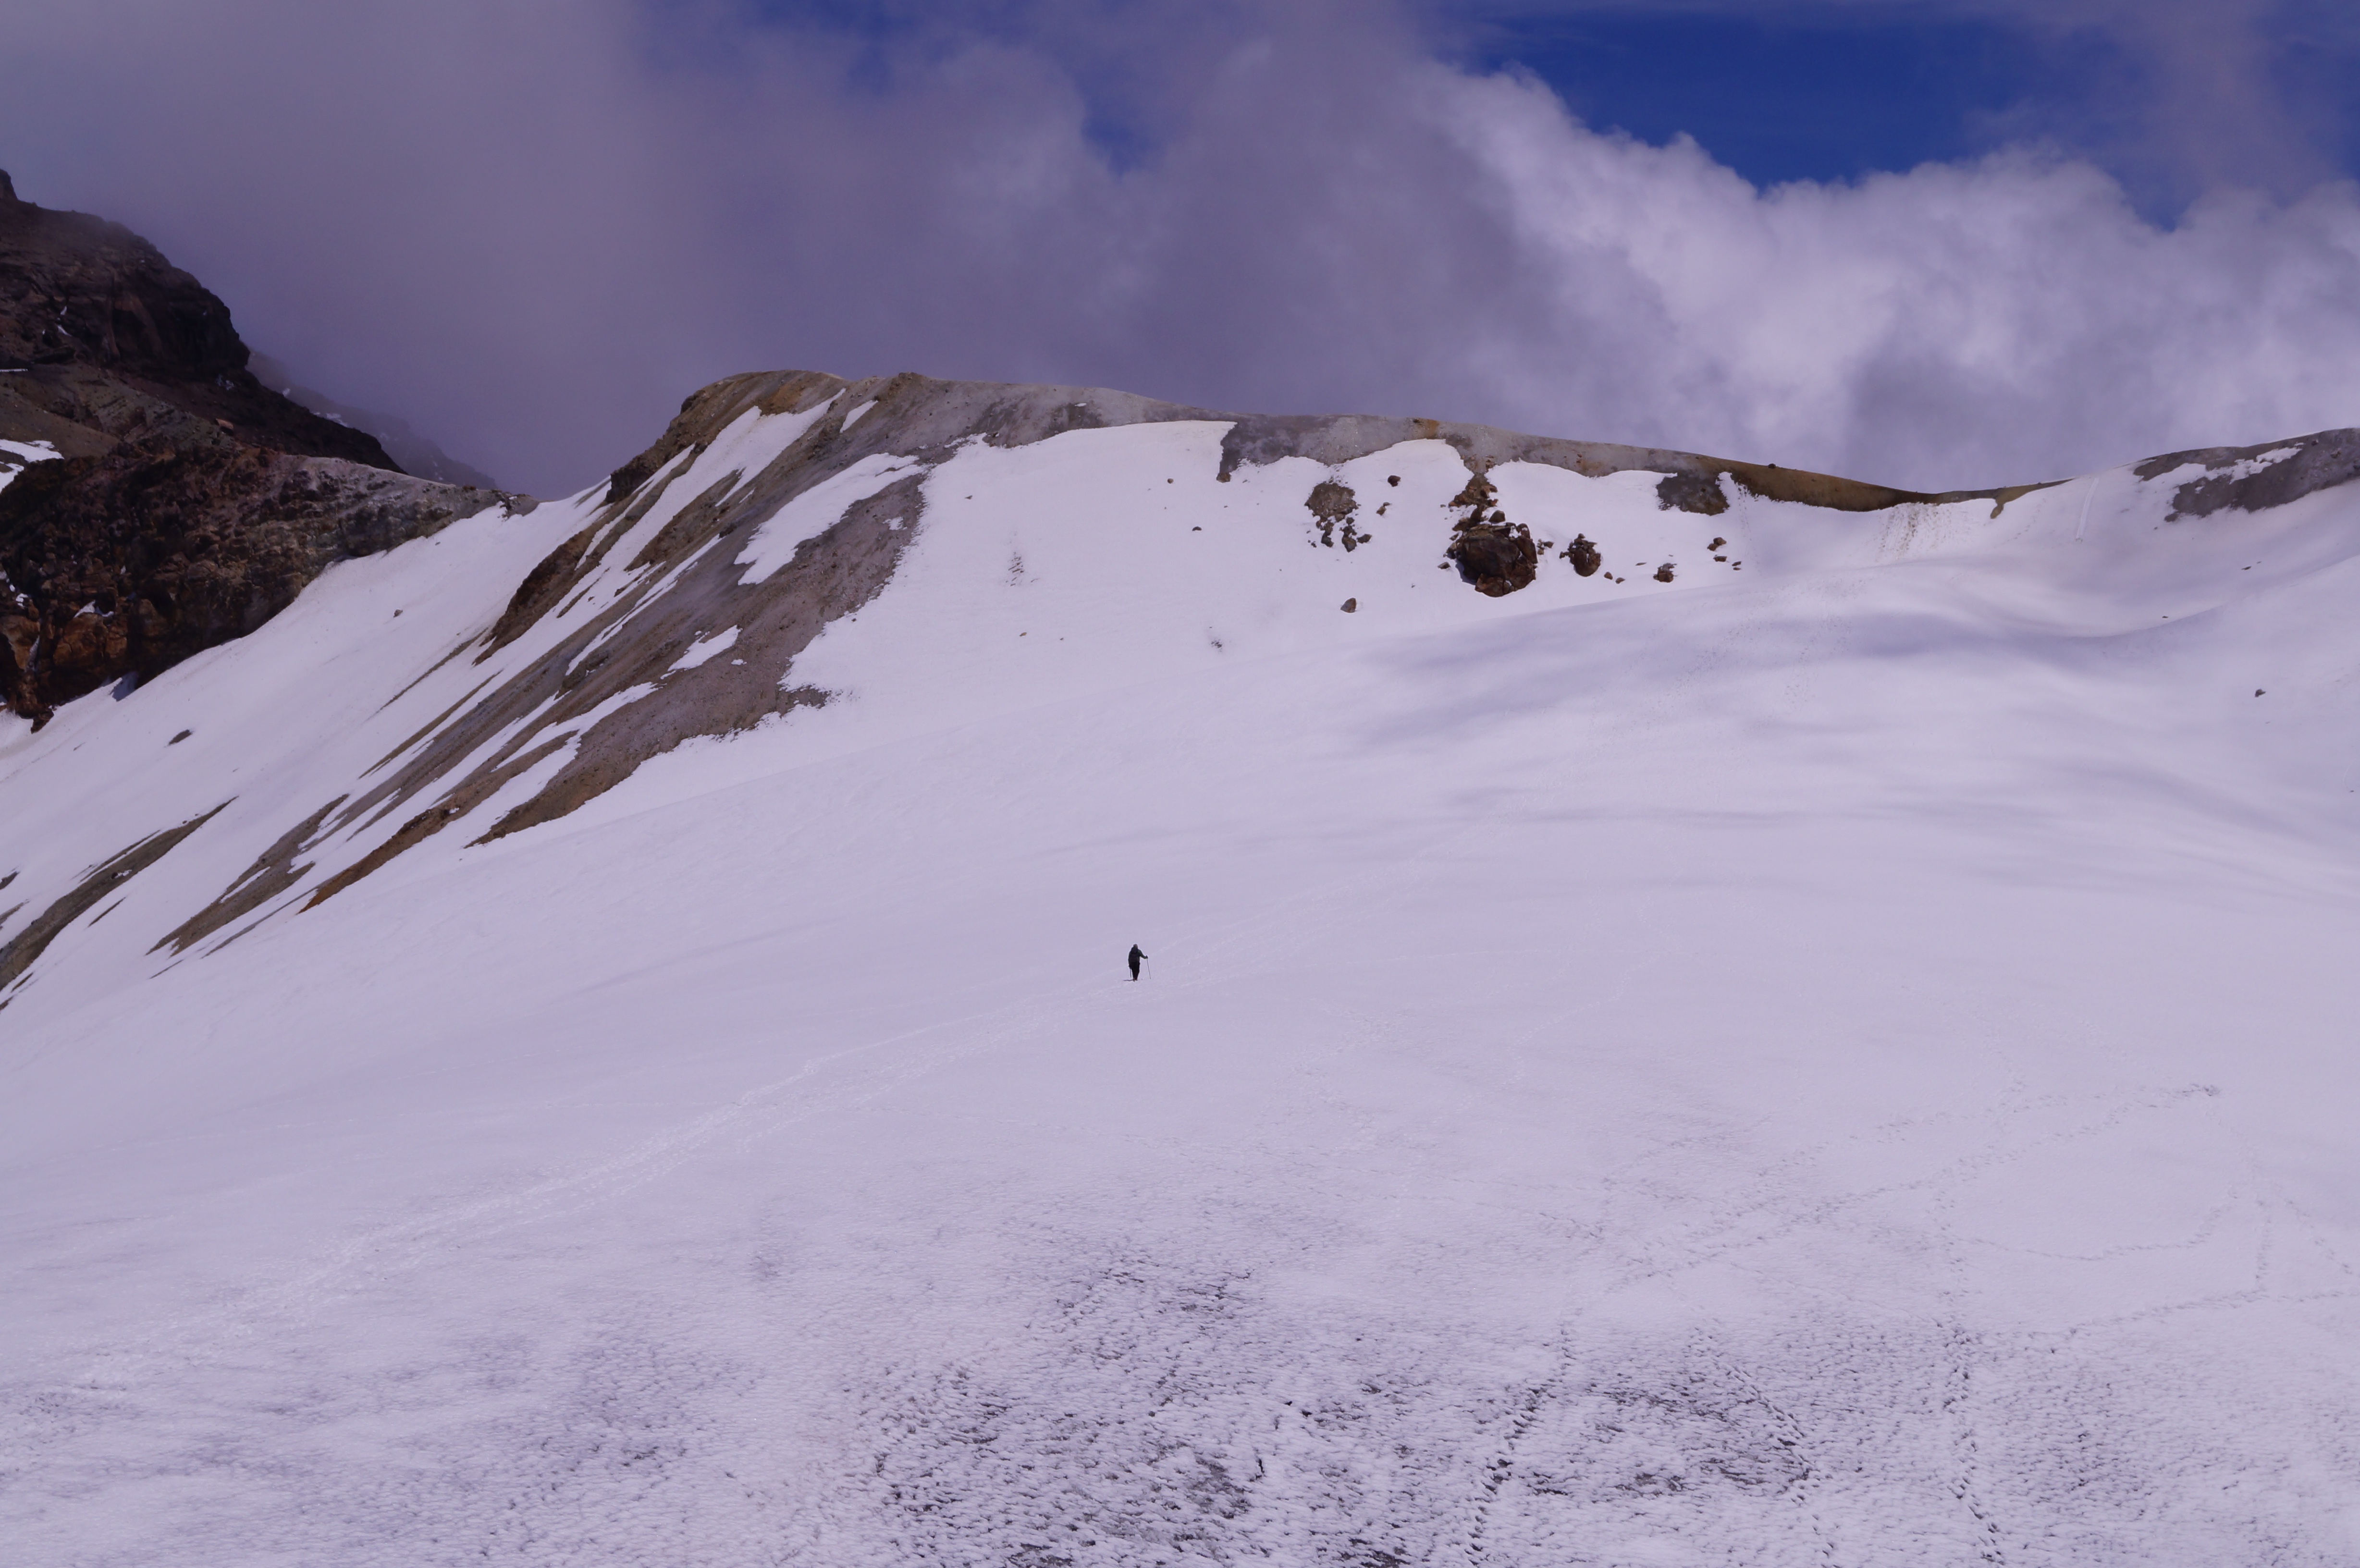
landscape, nature, rock, mountain, snow, winter, white, mountain range, ice, glacier, weather, alpine, blue, season, ridge, mountaineering, trekking, mexico, piste, high mountains, ski touring, ski mountaineering, mountainous landforms, geological phenomenon, iztaccihuatl, ayoloco